Loretta Weinberg

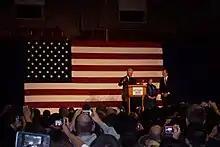
Weinberg with Corzine and President Bill Clinton at an October 20, 2009 campaign rally at Rutgers University's College Avenue Gymnasium.

Weinberg was selected as the Democratic candidate for Lieutenant Governor of New Jersey in the 2009 election by Governor Jon Corzine on July 24. She was attempting to become the state's first Lieutenant Governor.